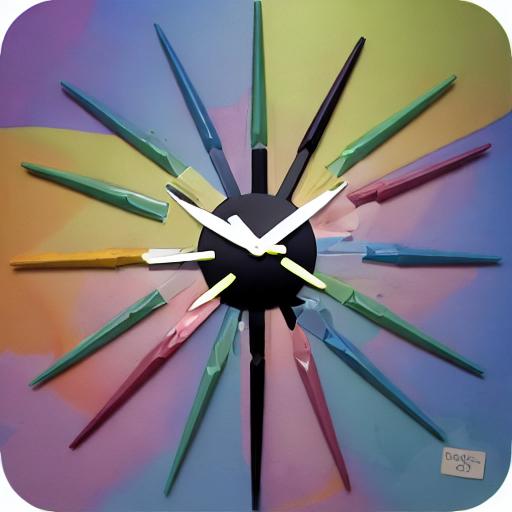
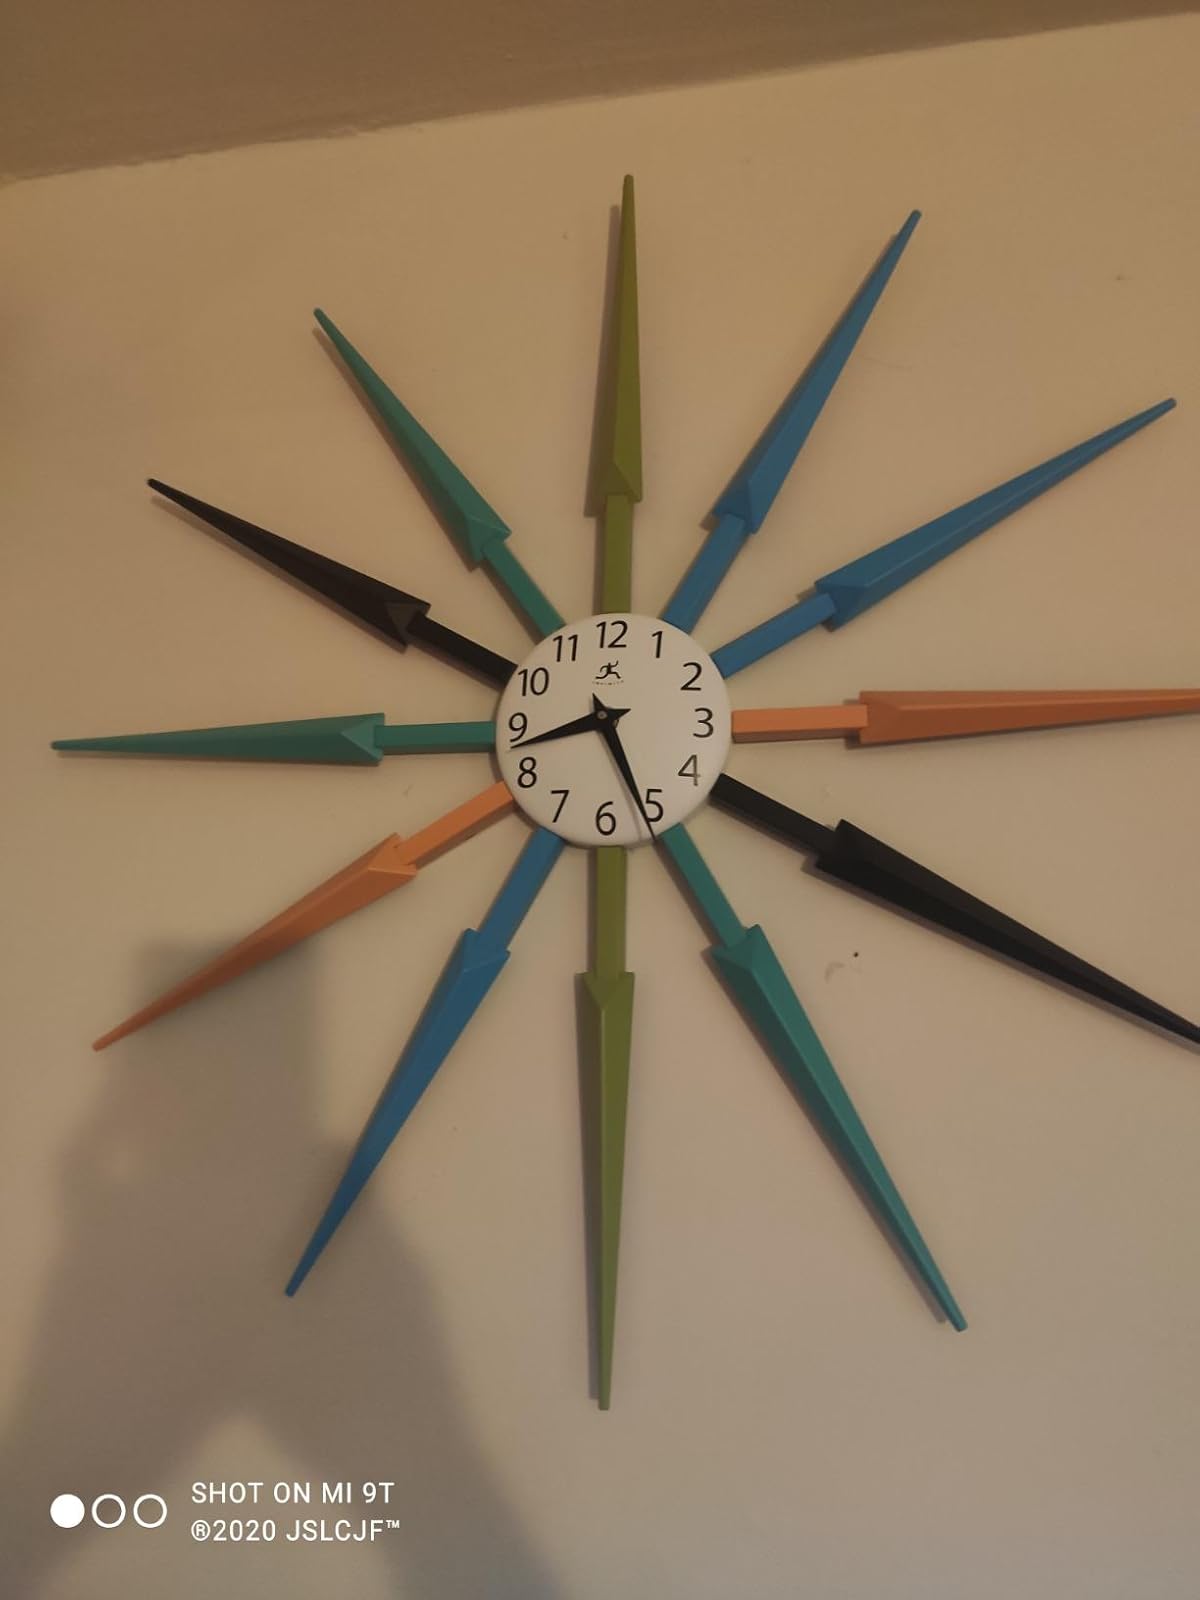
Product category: clock
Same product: no